Conquistador

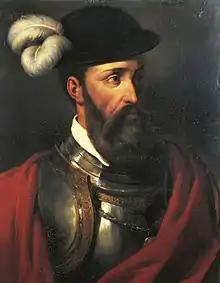
Francisco Pizarro

After his father's death in 1479, Ferdinand II of Aragón married Isabella I of Castile, unifying both kingdoms and creating the Kingdom of Spain. He later tried to incorporate the kingdom of Portugal by marriage. Notably, Isabella supported Columbus' first voyage that launched the Spanish conquistadors into action.